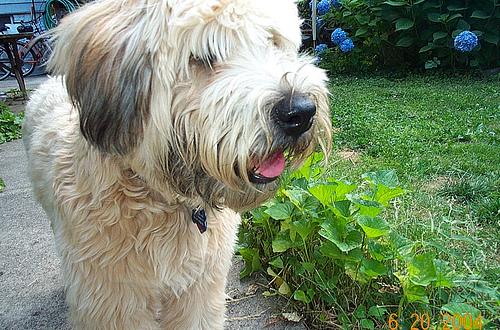
Breed: wheaten terrier